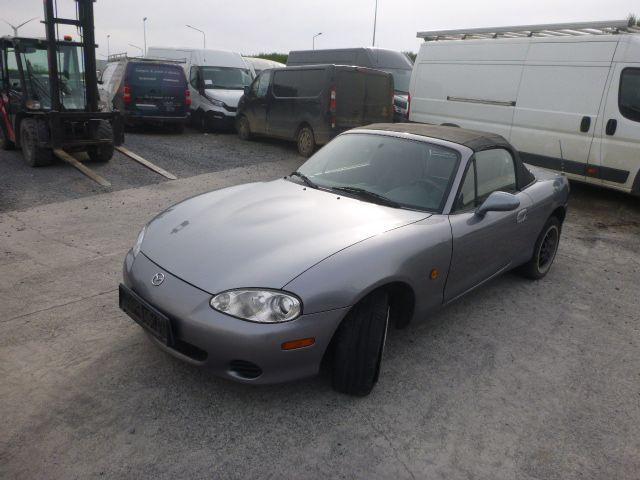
Aucun dommage détecté.
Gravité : aucun